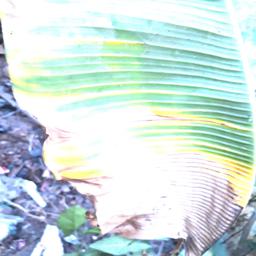
Label: POTASSIUM DEFICIENCY